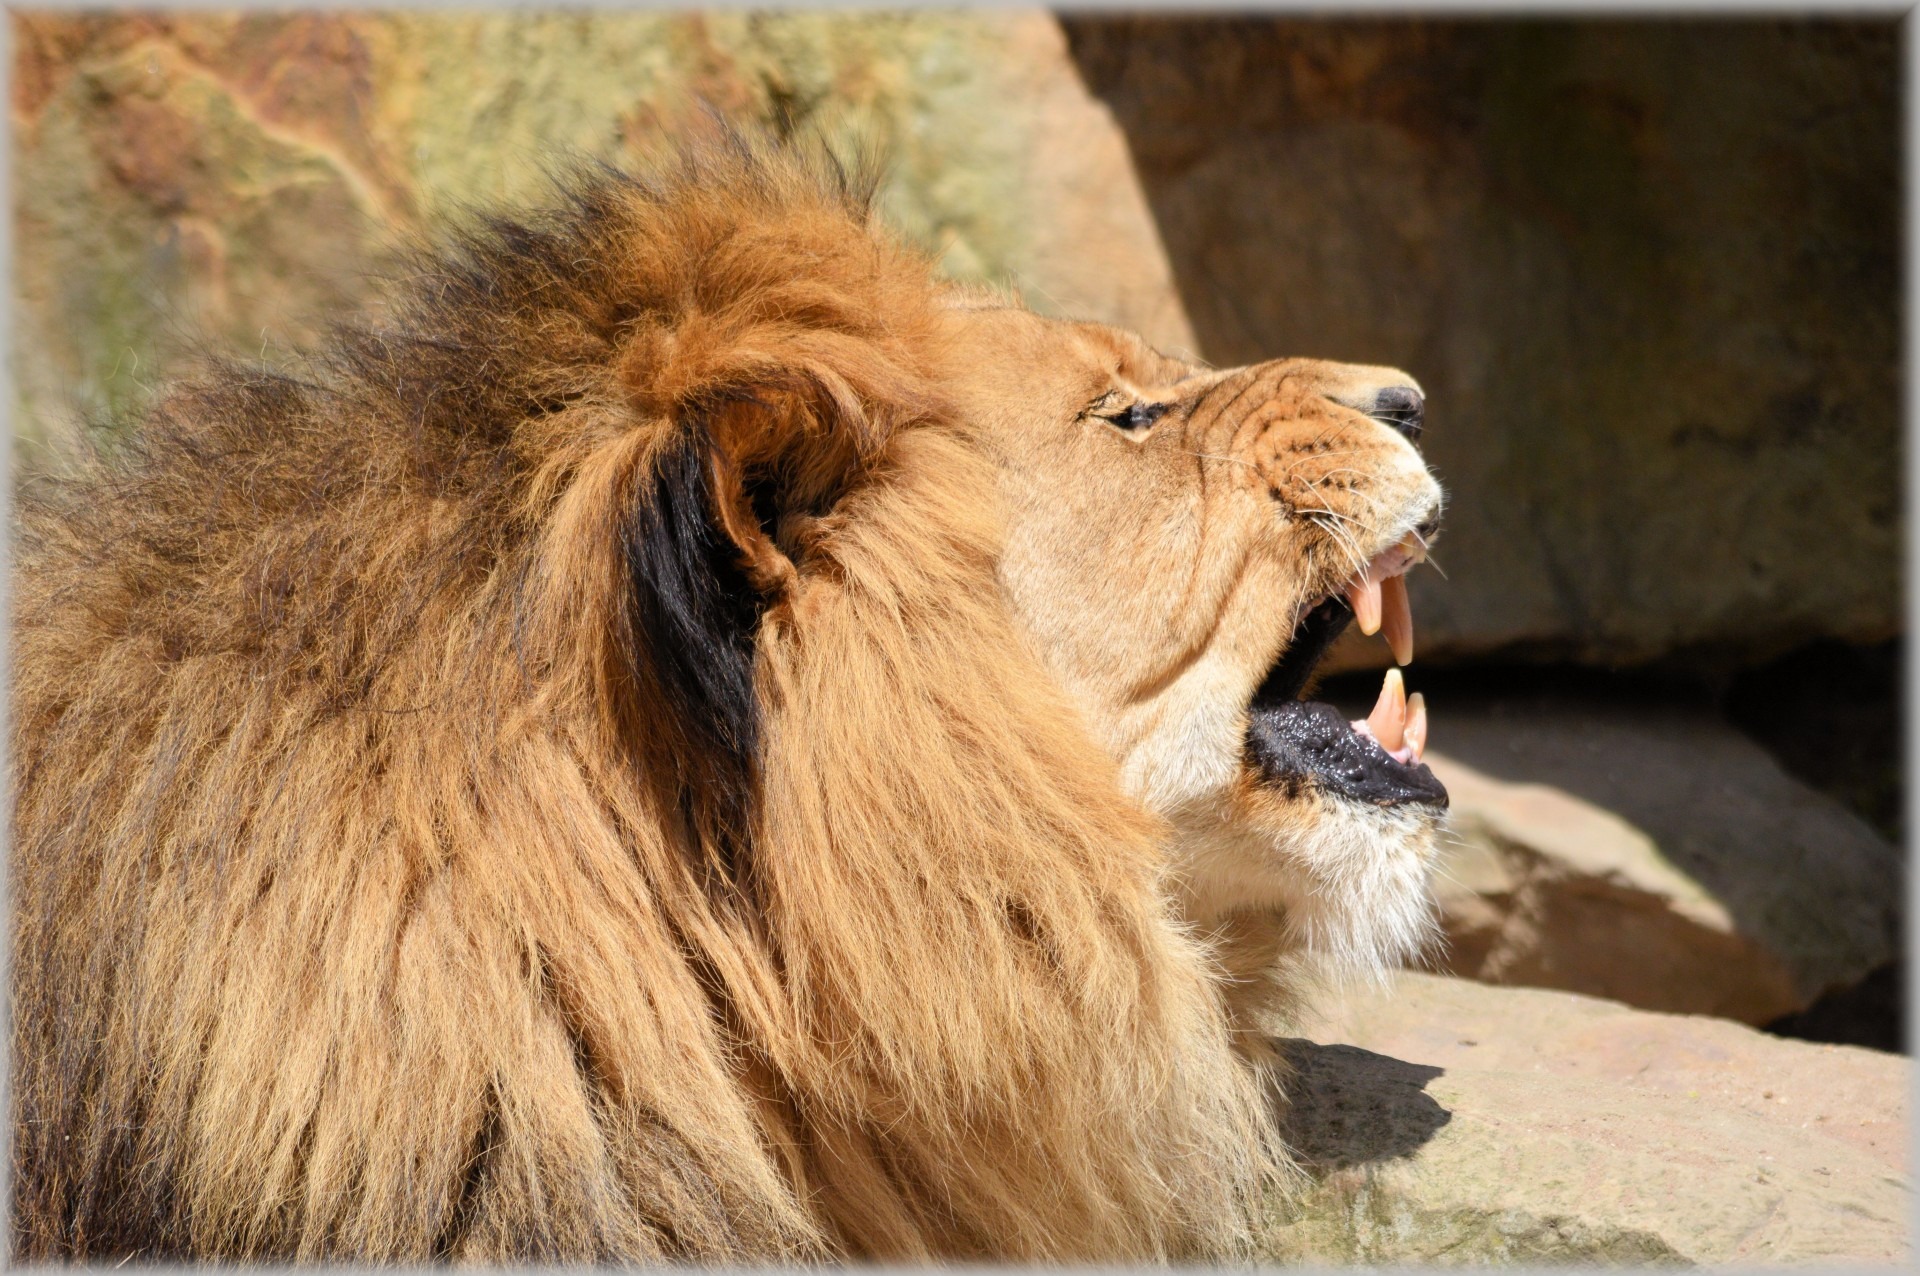
animal, wildlife, zoo, mammal, mane, predator, fauna, lion, lioness, holland, amsterdam, netherlands, roar, animals, vertebrate, series, hunter, big cats, artis, cat like mammal, dog breed group